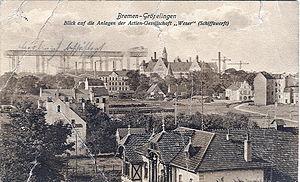
La société par actions de la Weser ou simplement l' AG Weser était une compagnie de construction navale allemande située à Brême sur la Weser. Elle a construit un grand nombre de navires et de sous-marins pour la marine impériale allemande, ce qui lui a fait jouer un rôle important pendant la Première Guerre mondiale. Elle a fusionné avec huit chantiers navals en 1926, le Traité de Versailles interdisant à l'Allemagne de construire de nouveaux navires de guerre. Elle est devenue alors une partie de la compagnie Deutsche Schiff- und Maschinenbau, même si le nom d'AG Weser était conservé pour le chantier naval de Brême.